Sydney Amateur Sailing Club

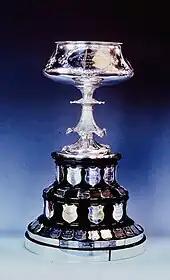
The Kelly Cup Trophy has been awarded since 1893

Each sailing season the SASC has on offer over sixty trophies to be won. Perhaps one of the oldest continuous awarded trophies in Australian sailing is the Kelly Cup. A perpetual trophy for competition between the leading yachts from all divisions in the handicap point scores. It was donated by Commodore T.H. Kelly in 1893 as a Championship trophy.